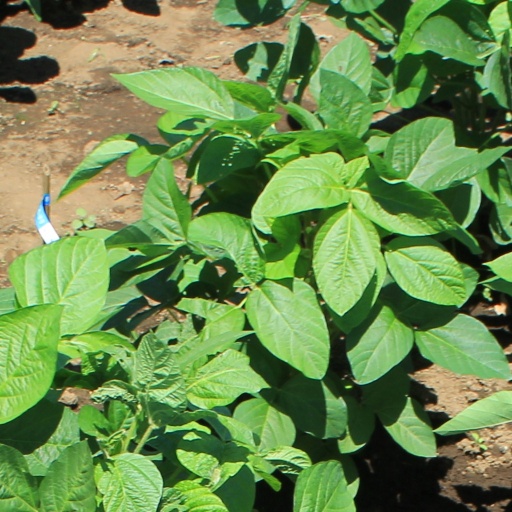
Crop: soybean